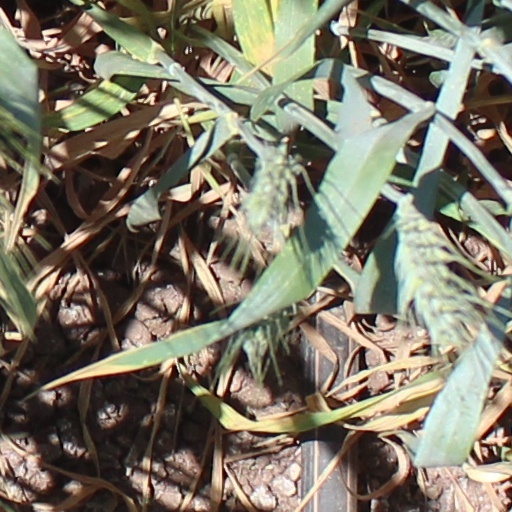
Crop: wheat